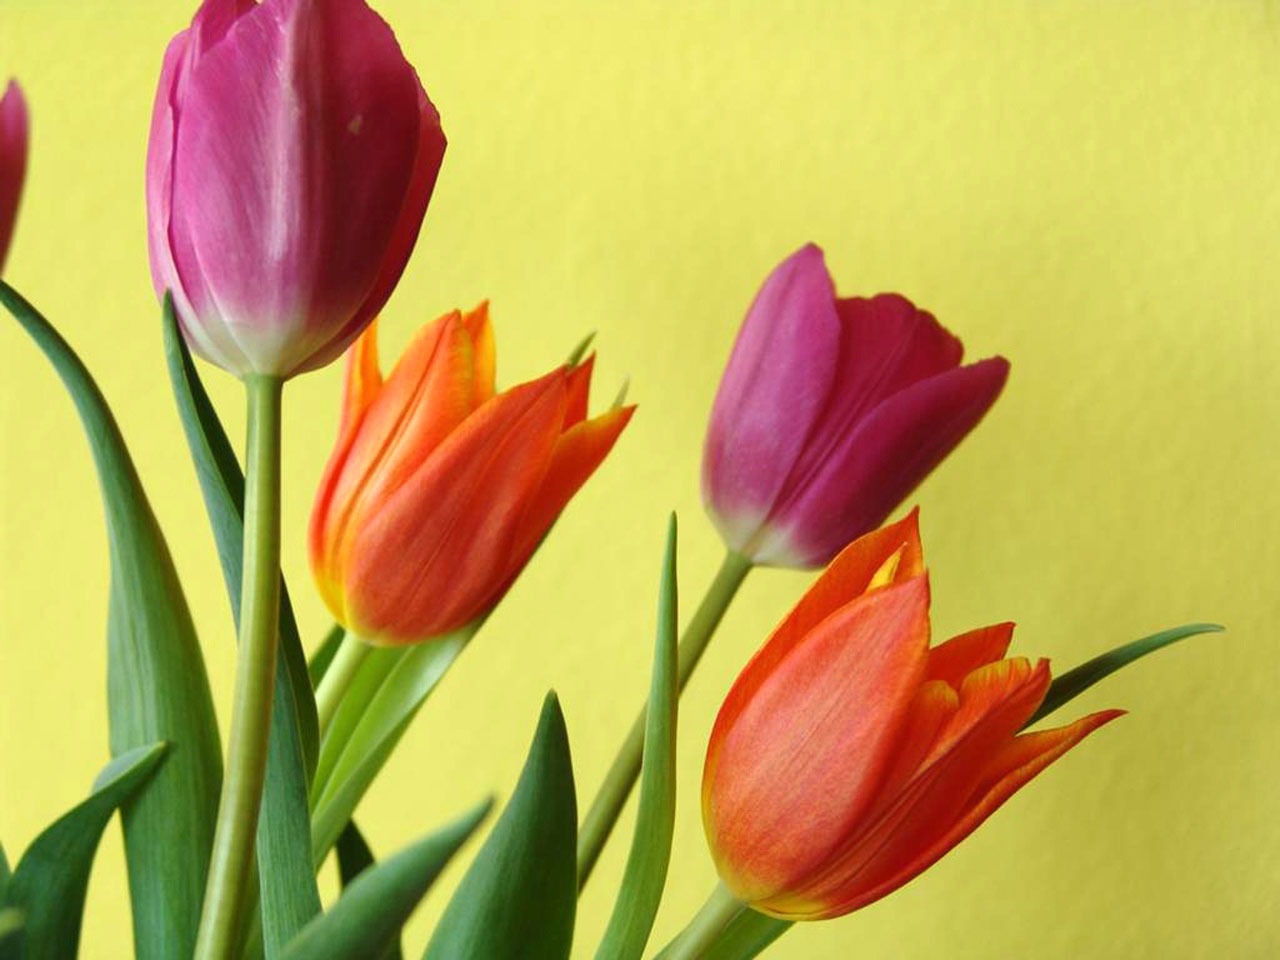
plant, flower, purple, petal, tulip, orange, flowers, tulips, flowering plant, lily family, plant stem, land plant